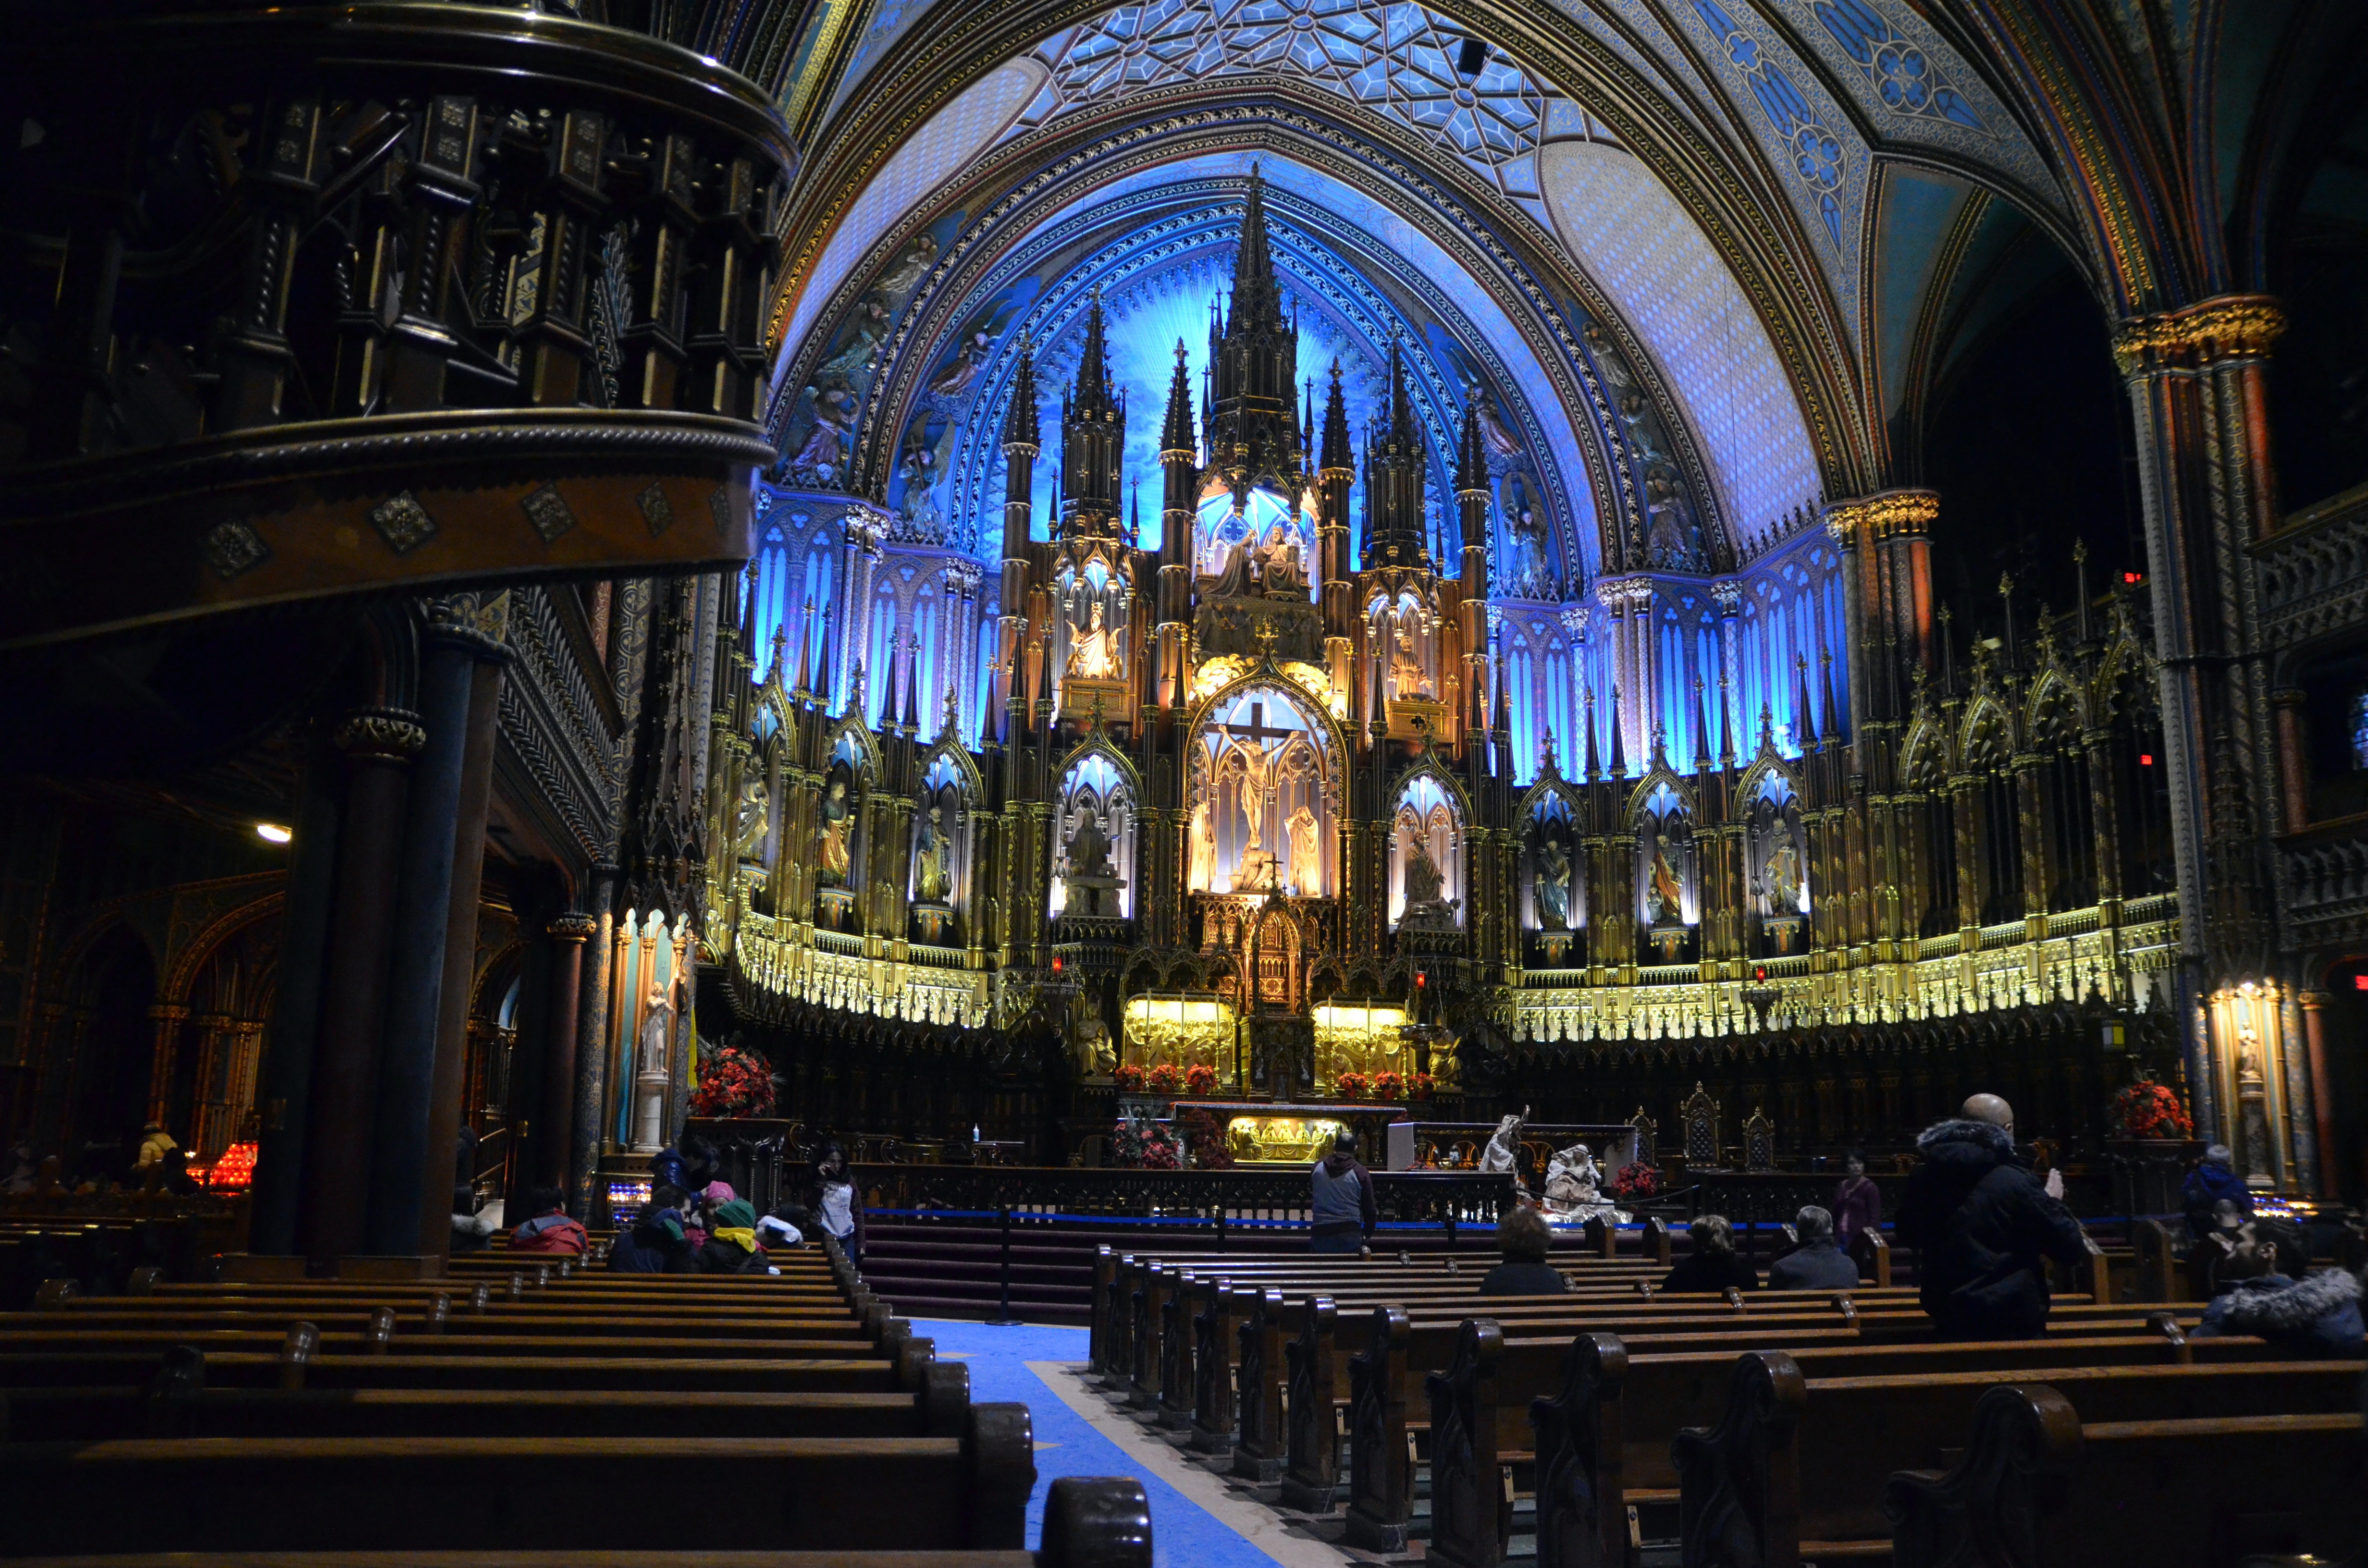
building, monument, religion, blue, church, cathedral, chapel, place of worship, religious, canadian, jesus, christianity, basilica, montreal, catholicism